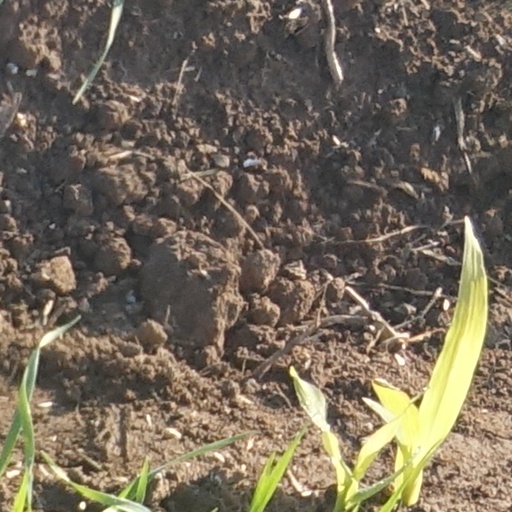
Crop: wheat